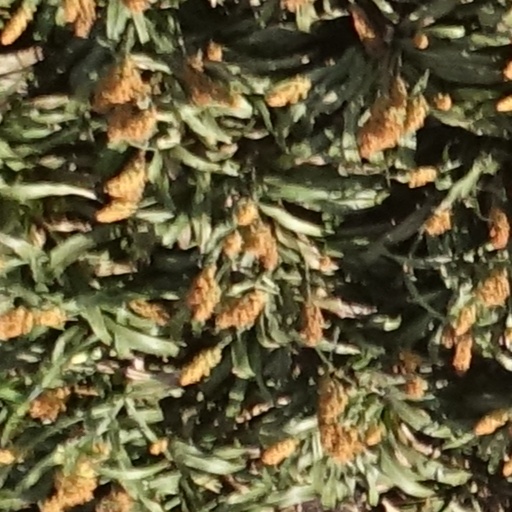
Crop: sorghum